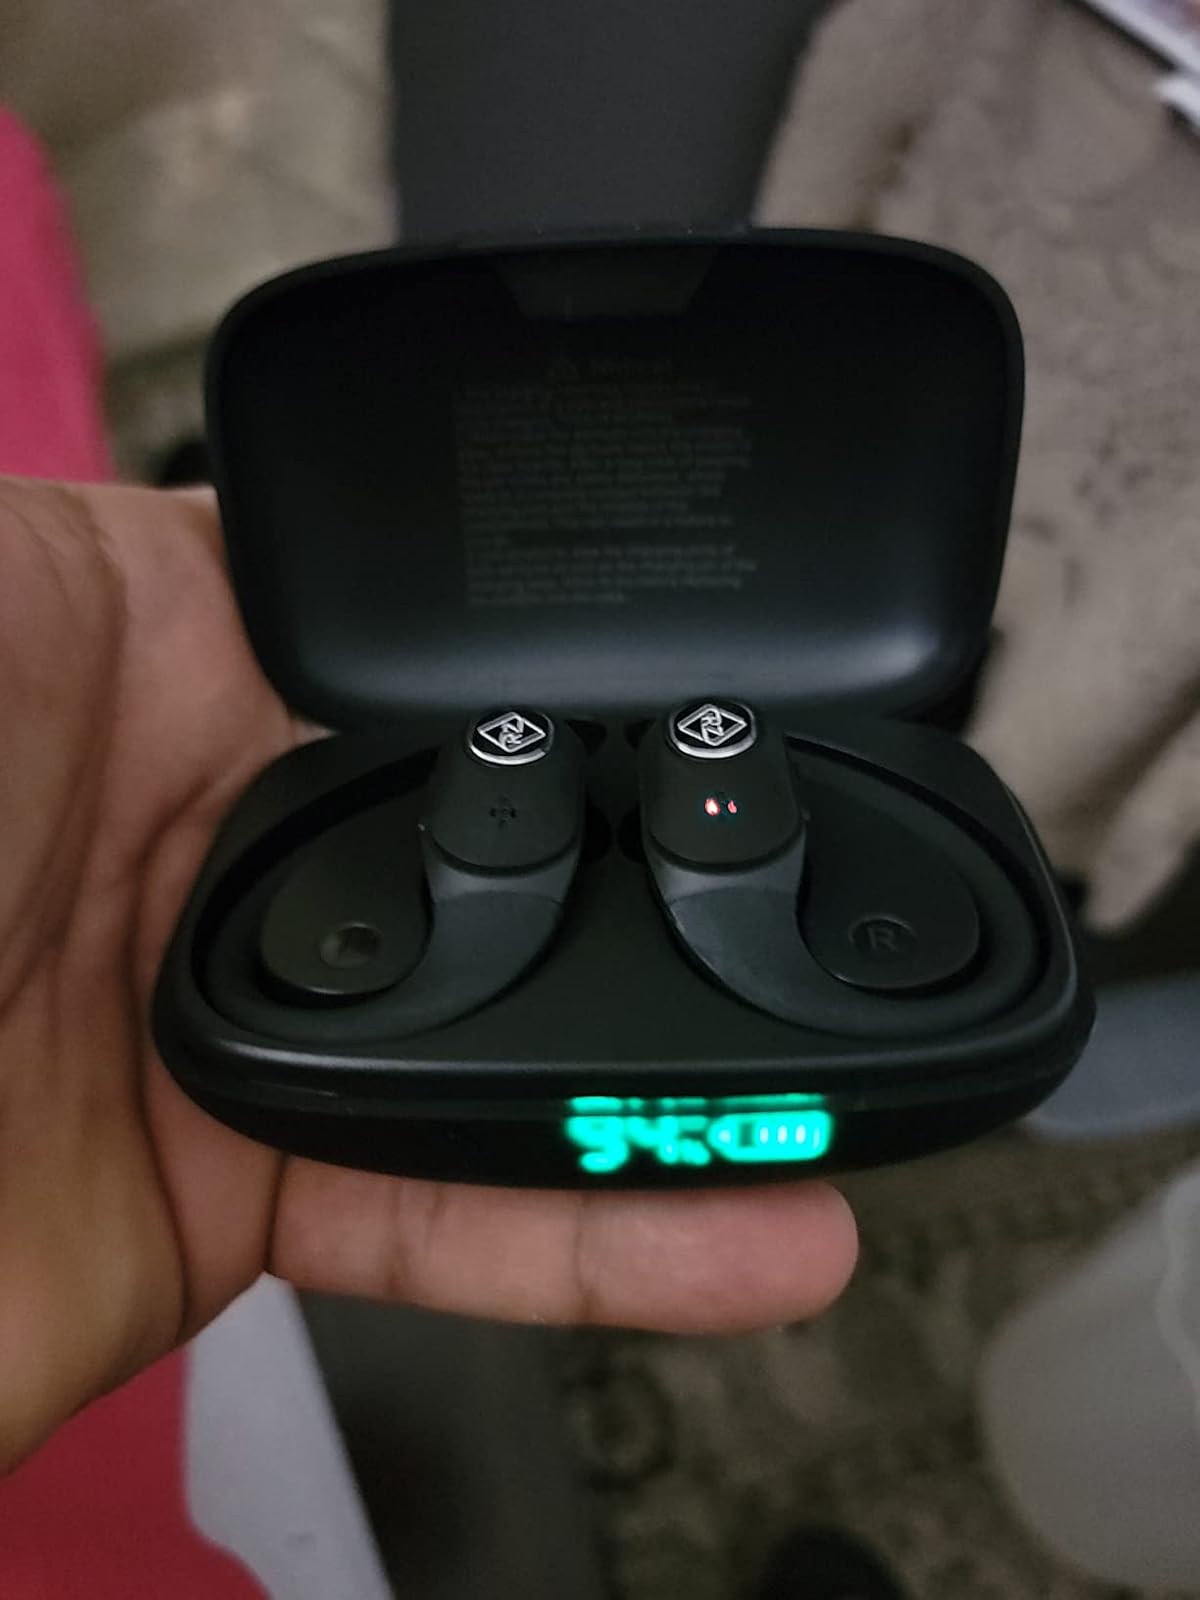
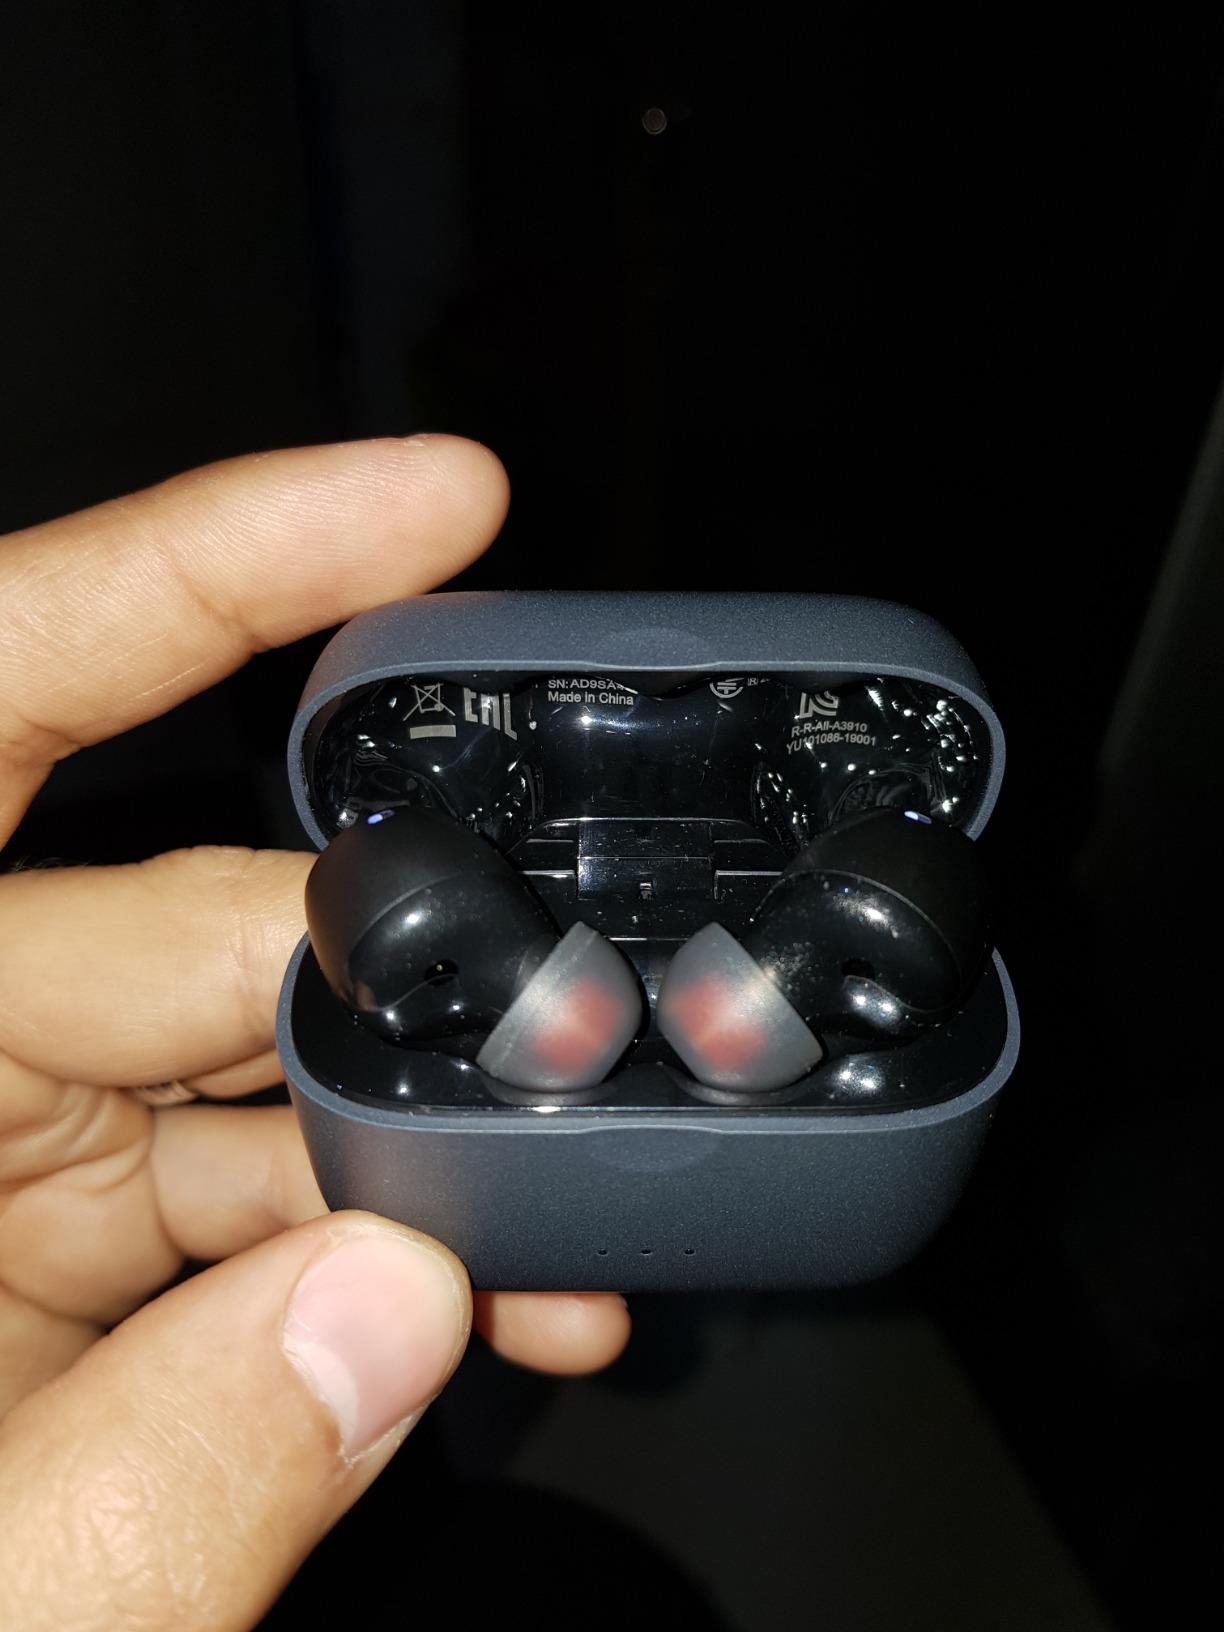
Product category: earbuds
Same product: no